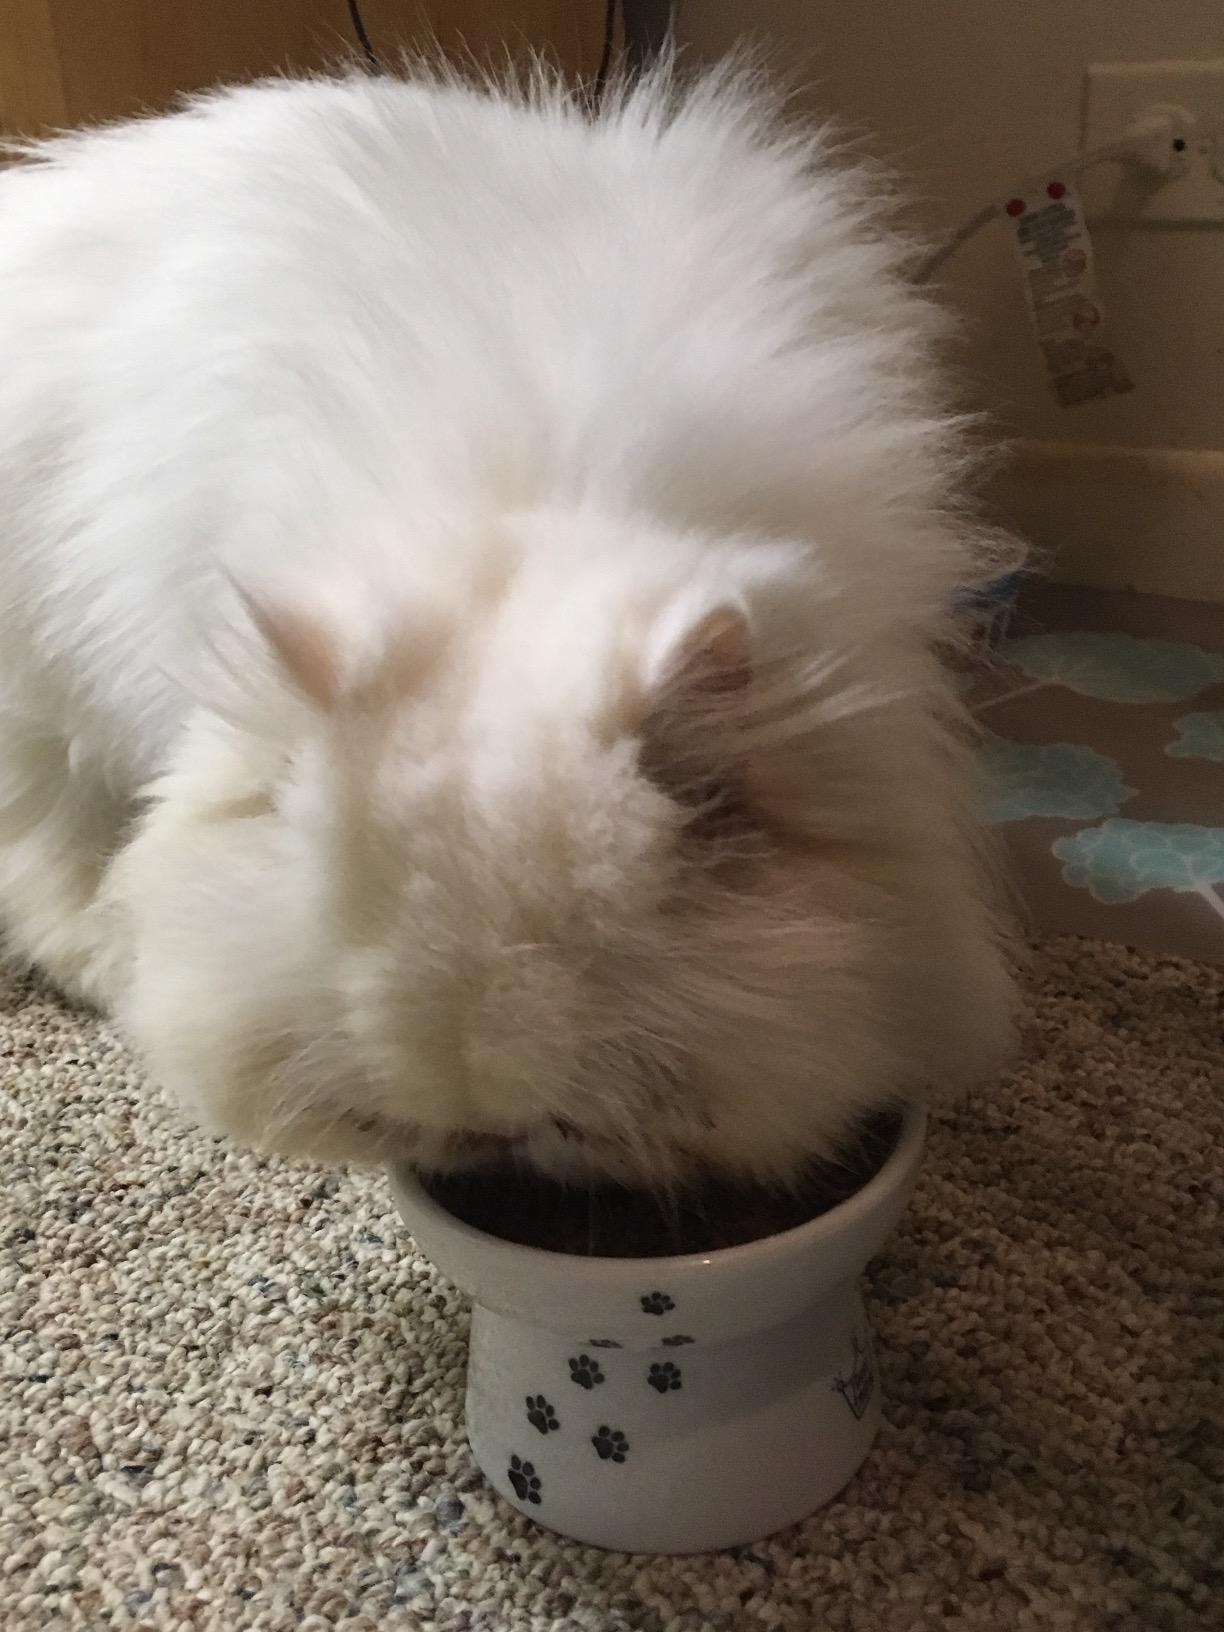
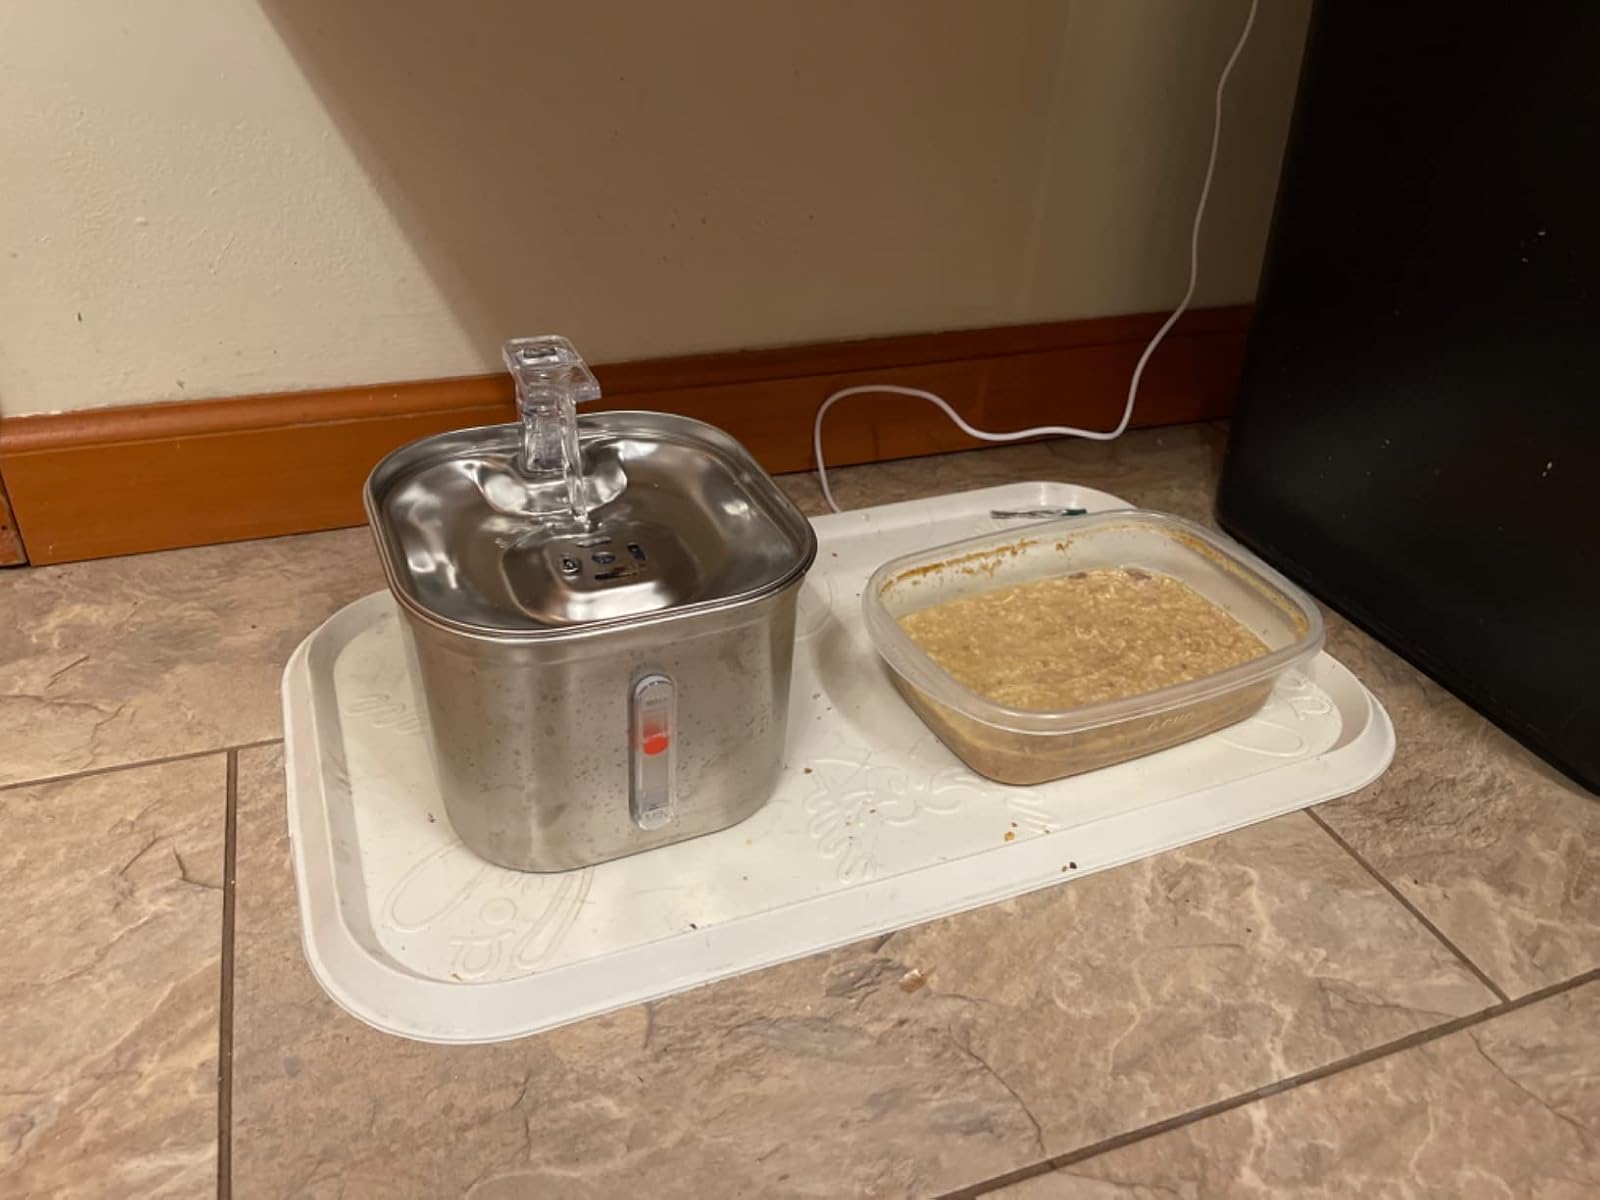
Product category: items_bowl
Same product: no